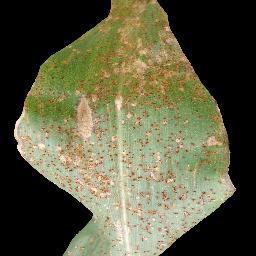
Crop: corn
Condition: (maize)_common_rust